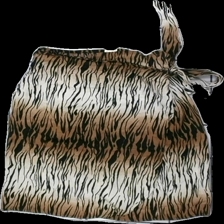
View: front
Type: Skirt
Category: Ladies
Brand: Not in the list
Brand text on label: McClain
Colors: Black, Brown, Beige
Material: 100% viscose
Pattern: Animal print
Cut: Regular
Size: L
Season: All
Price range: 50-100
Recommended usage: Reuse
Description: tigermönstrad omlott kjol